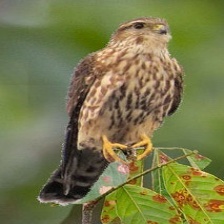
Species: MERLIN
Scientific name: FALCO COLUMBARIUS